Economic Freedom Fighters v Speaker of the National Assembly (2017)

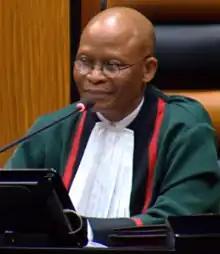
Chief Justice Mogoeng Mogoeng wrote that the majority judgment was "a textbook case of judicial overreach".

Mogoeng also wrote a separate dissenting judgment on the separation of powers, calling the majority judgment "a textbook case of judicial overreach – a constitutionally impermissible intrusion by the Judiciary into the exclusive domain of Parliament." Froneman, in turn, wrote a separate judgment which concurred in Jafta's judgment and defended it against Mogoeng's allegation of judicial overreach; all the judges who had joined Jafta's judgment (Justices Jafta, Cameron, Kathree-Setiloane, Kollapen, Mhlantla, and Theron) concurred in Froneman's judgment.